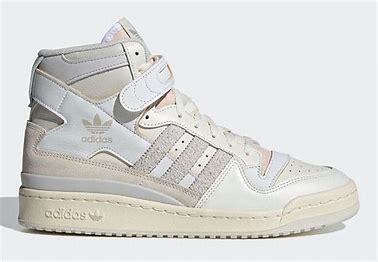
Brand: Adidas
Model: Forum 84